Chicago Fire FC

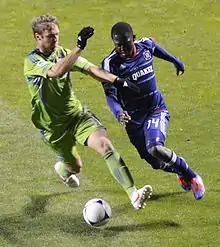
Chicago's Patrick Nyarko (right) dribbling past a Seattle defender during an April 2012 match

Leading up to 2010, Chicago hired Carlos de los Cobos as head coach, previously manager of El Salvador. Cuauhtémoc Blanco, Chris Rolfe and Gonzalo Segares all departed. More changes came in the summer transfer window with the trade of Justin Mapp to Philadelphia, the acquisition of Mexican international striker Nery Castillo, and the trade for former Swedish international midfielder Freddie Ljungberg. Defender Gonzalo Segares returned to the Fire, leaving Apollon Limassol after only six months away. Despite these reinforcements, the Fire failed to qualify for the playoffs for only the second time in club history. Former U.S. international Brian McBride and club original C.J. Brown retired at season's end, followed closely by the departures of Wilman Conde, Ljungberg, and Castillo.